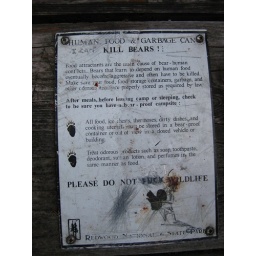
Found this sign on a picnic table in Del Norte Redwoods State Park. Amusing.